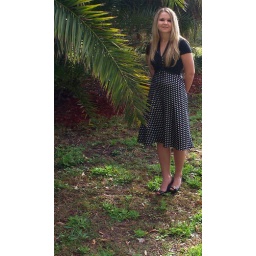
Portrait of girl standing near Palm